Shaivism

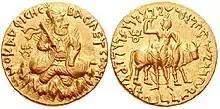
Kushan coin of Vima Kadphises (2nd century CE), with a possible Shiva, holding a trident, in ithyphallic state and next to a bull, his mount, as in Shaivism. The deity was described by the later Kushans in their coinage as "Oesho", a possibly kushan deity.

According to Chakravarti, Shaivism developed as an amalgam of pre-Aryan religions and traditions, Vedic Rudra, and post-Vedic traditions, accommodating phallic, bull and serpent cults, the Dravidian Father God and Mother Goddess concept, and Yoga, puja and bhakti.